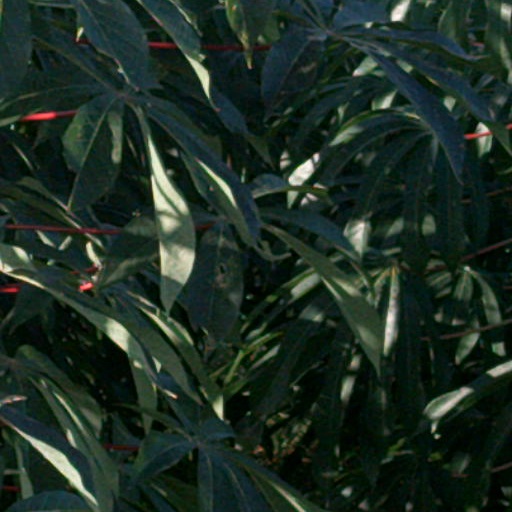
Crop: cassava